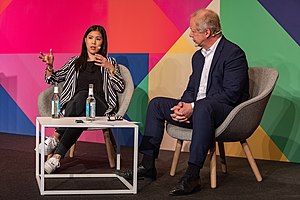
Mai Thi Nguyen-Kim / Videnskabsuddannelse på YouTube og på tv
Nguyen-Kim med Tom Buhrow på Mediekonventionen Berlin 2019
Mai Thi Nguyen-Kim er en tysk videnskabsjournalist, tv-programleder, kemiker, forfatter, webvideo-producent og medlem af senatet i Max-Planck-Gesellschaft siden juni 2020.